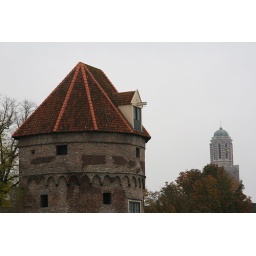
A tower of the old defence wall of Zwolle and the Peperbus in the background.